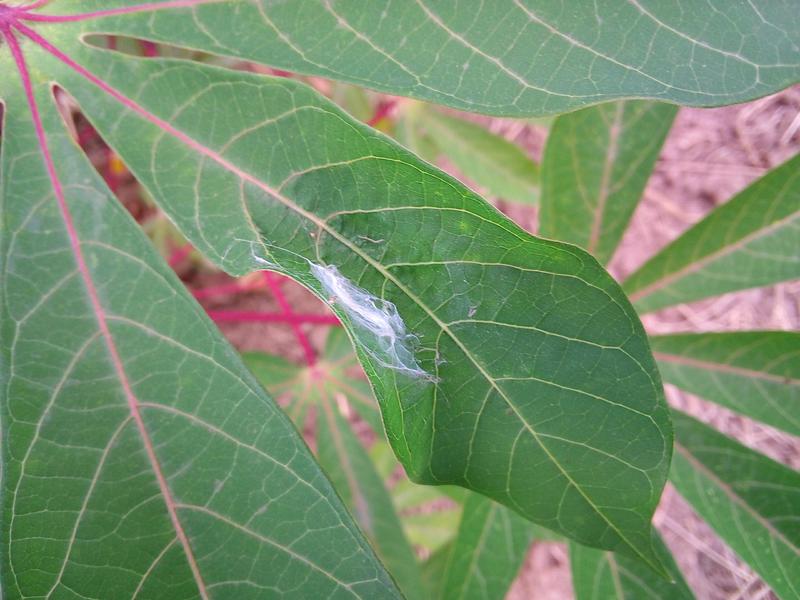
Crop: cassava
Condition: healthy